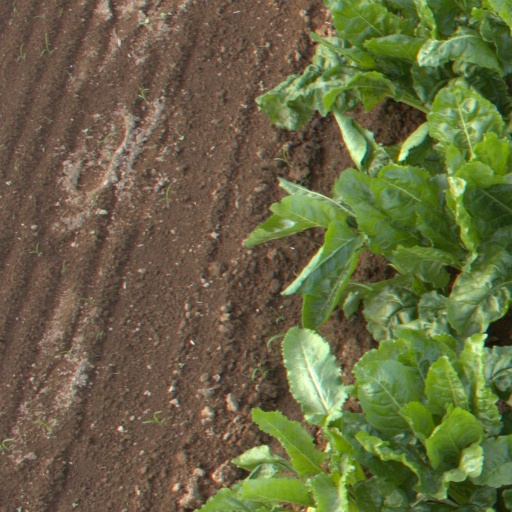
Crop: sugar beet